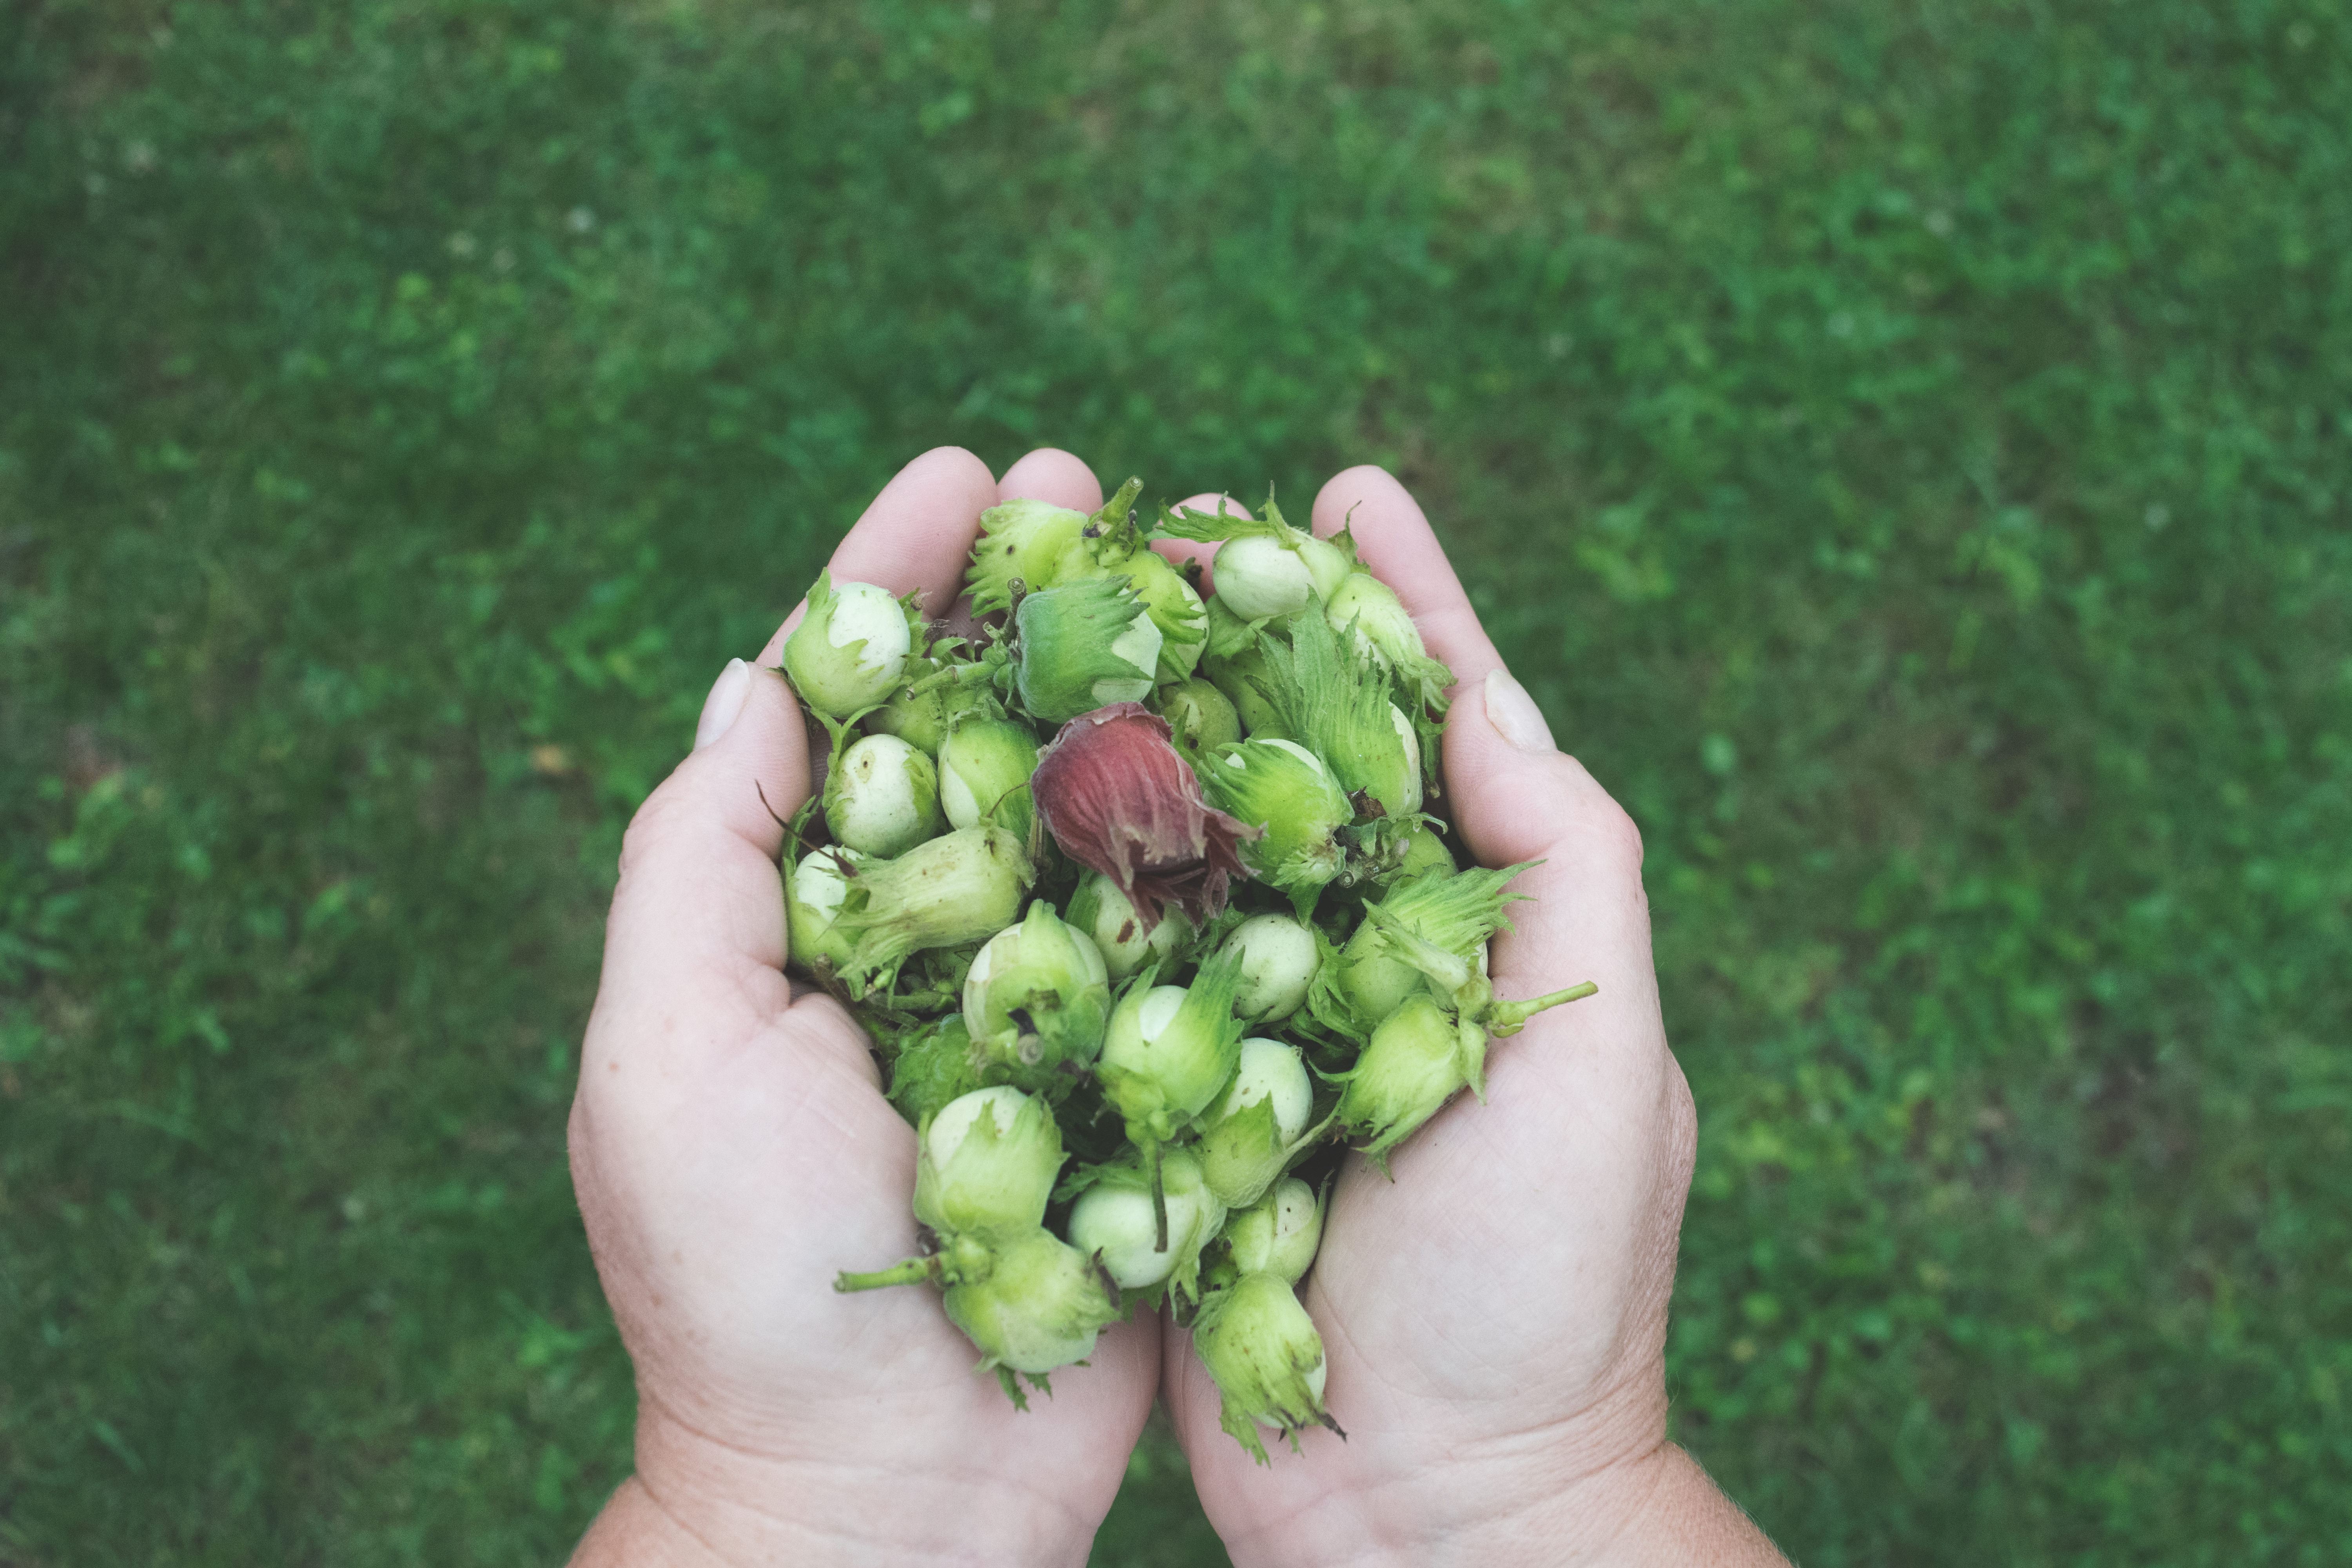
grass, plant, fruit, leaf, flower, summer, food, green, produce, vegetable, color, handful, fresh, soil, agriculture, garden, flora, freshness, outdoors, hands, buds, macro photography, hazelnuts, flowering plant, land plant